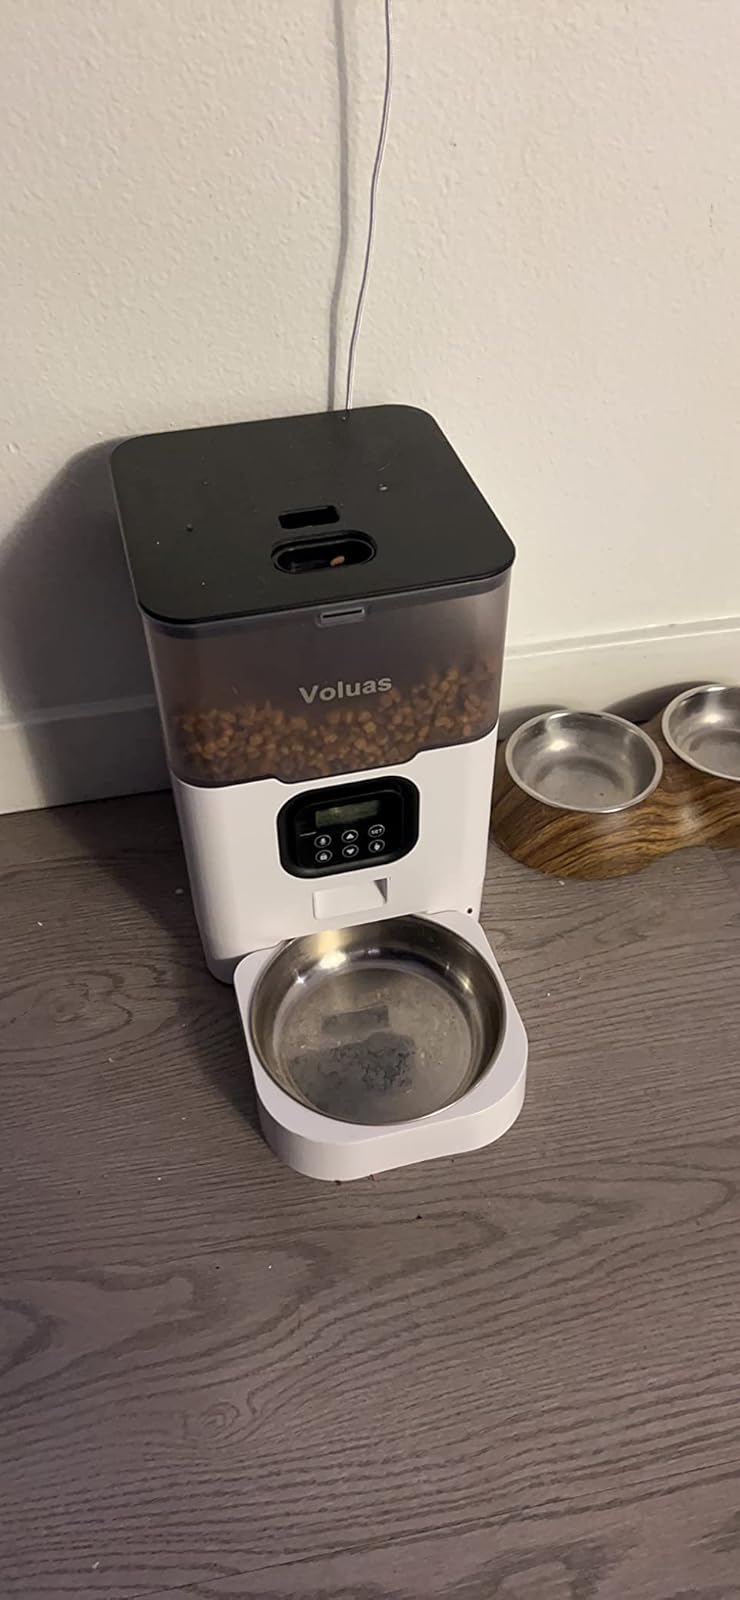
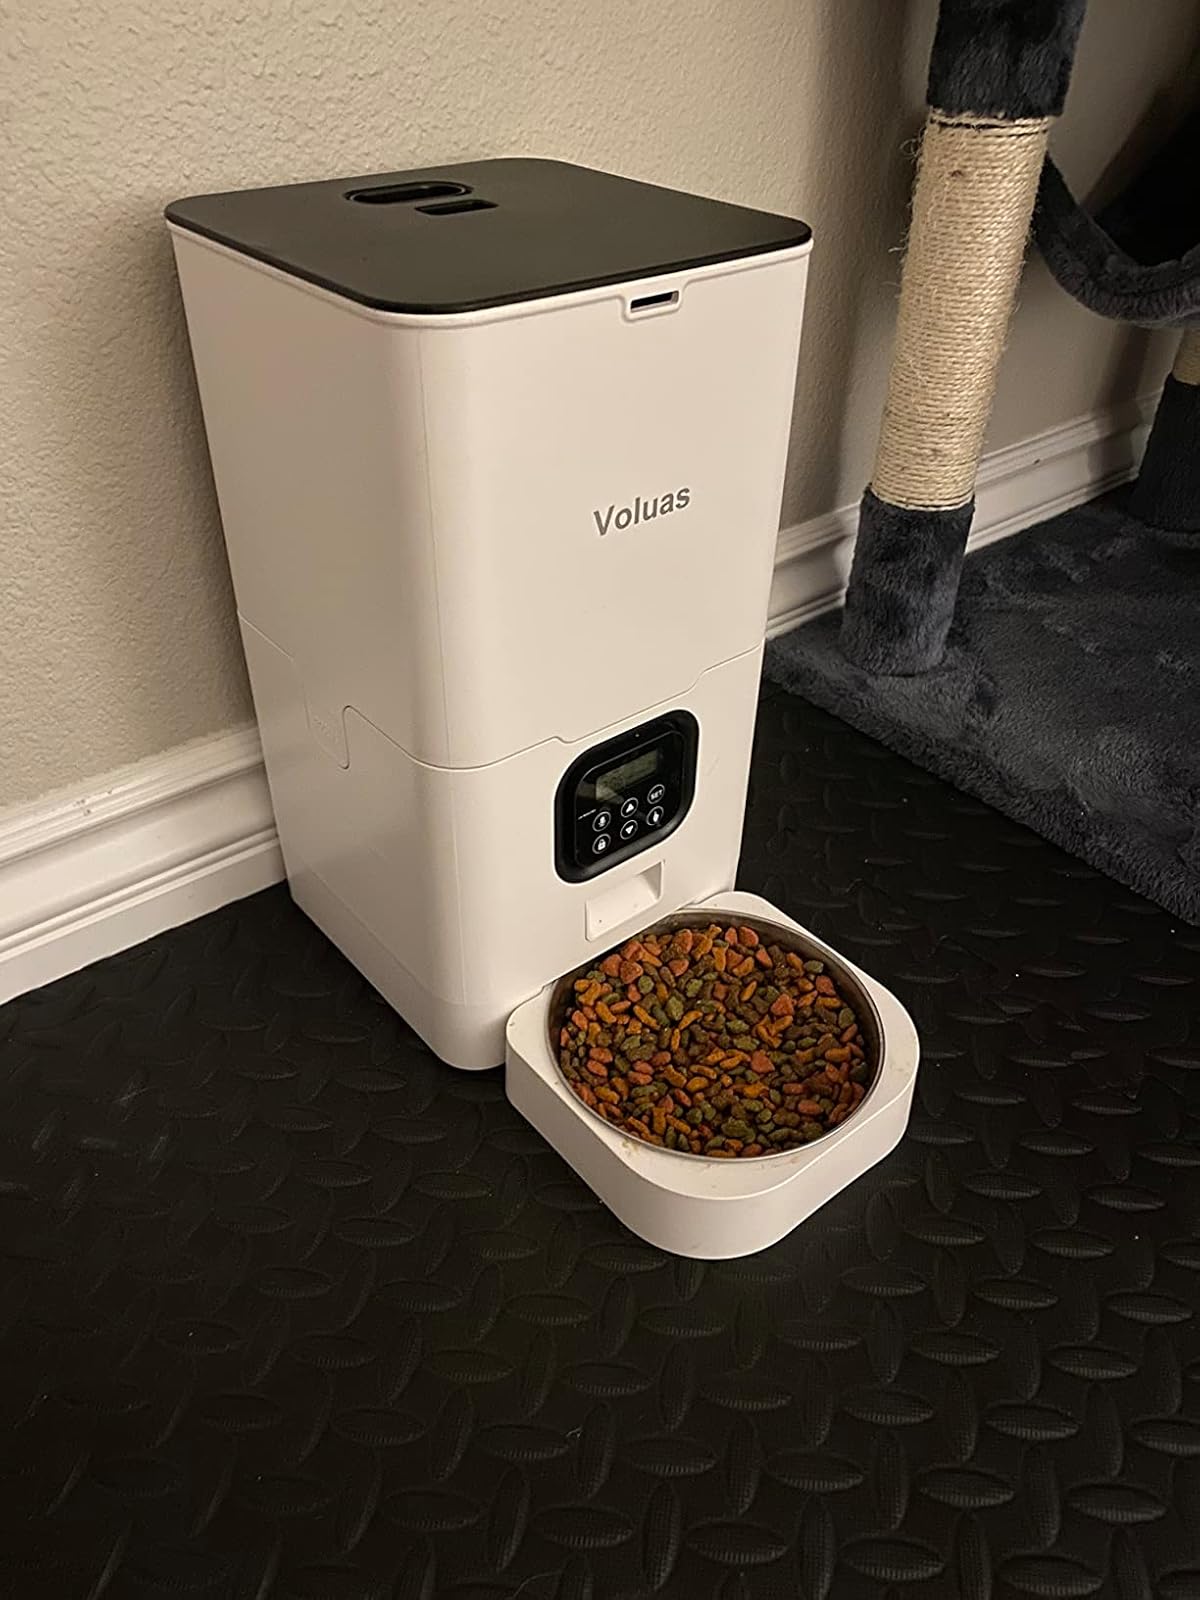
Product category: items_feeder
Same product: no